Byzantine–Bulgarian war of 913–927

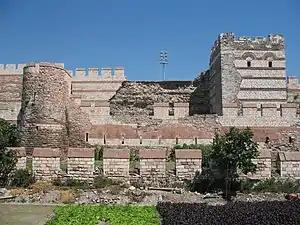
The Walls of Constantinople

In 912 Leo VI died and was succeeded by his brother Alexander, who set about reversing many of LeoVI's policies and reinstated Nicholas Mystikos as patriarch. As the diplomatic protocol of the time prescribed, Simeon sent emissaries to confirm the peace in late 912 or early 913. According to the Byzantine chronicler Theophanes Continuatus, Simeon informed him that "he would honour the peace if he was to be treated with kindness and respect, as it was under emperor Leo. However, Alexander, overwhelmed by madness and folly, ignominiously dismissed the envoys, made threats to Simeon and thought he would intimidate him. The peace was broken and Simeon decided to raise arms against the Christians [the Byzantines]." The Bulgarian ruler, who was seeking a "casus belli" to claim the imperial title, took the opportunity to wage war. Unlike his predecessors, Simeon's ultimate ambition was to assume the throne of Constantinople as a Roman emperor, creating a joint Bulgarian–Roman state. The historian John Fine argues that the provocative policy of Alexander did little to influence Simeon's decision, as he had already planned an invasion, having taken into account that on the Byzantine throne sat a man who was unpopular, inexperienced and possibly alcoholic and whose successor, Constantine VII, was a sickly little boy, considered by many to be illegitimate. While Bulgaria was preparing for war, on 6June 913 Alexander died, leaving Constantinople in chaos with an under-aged emperor under the regency of patriarch Mystikos.